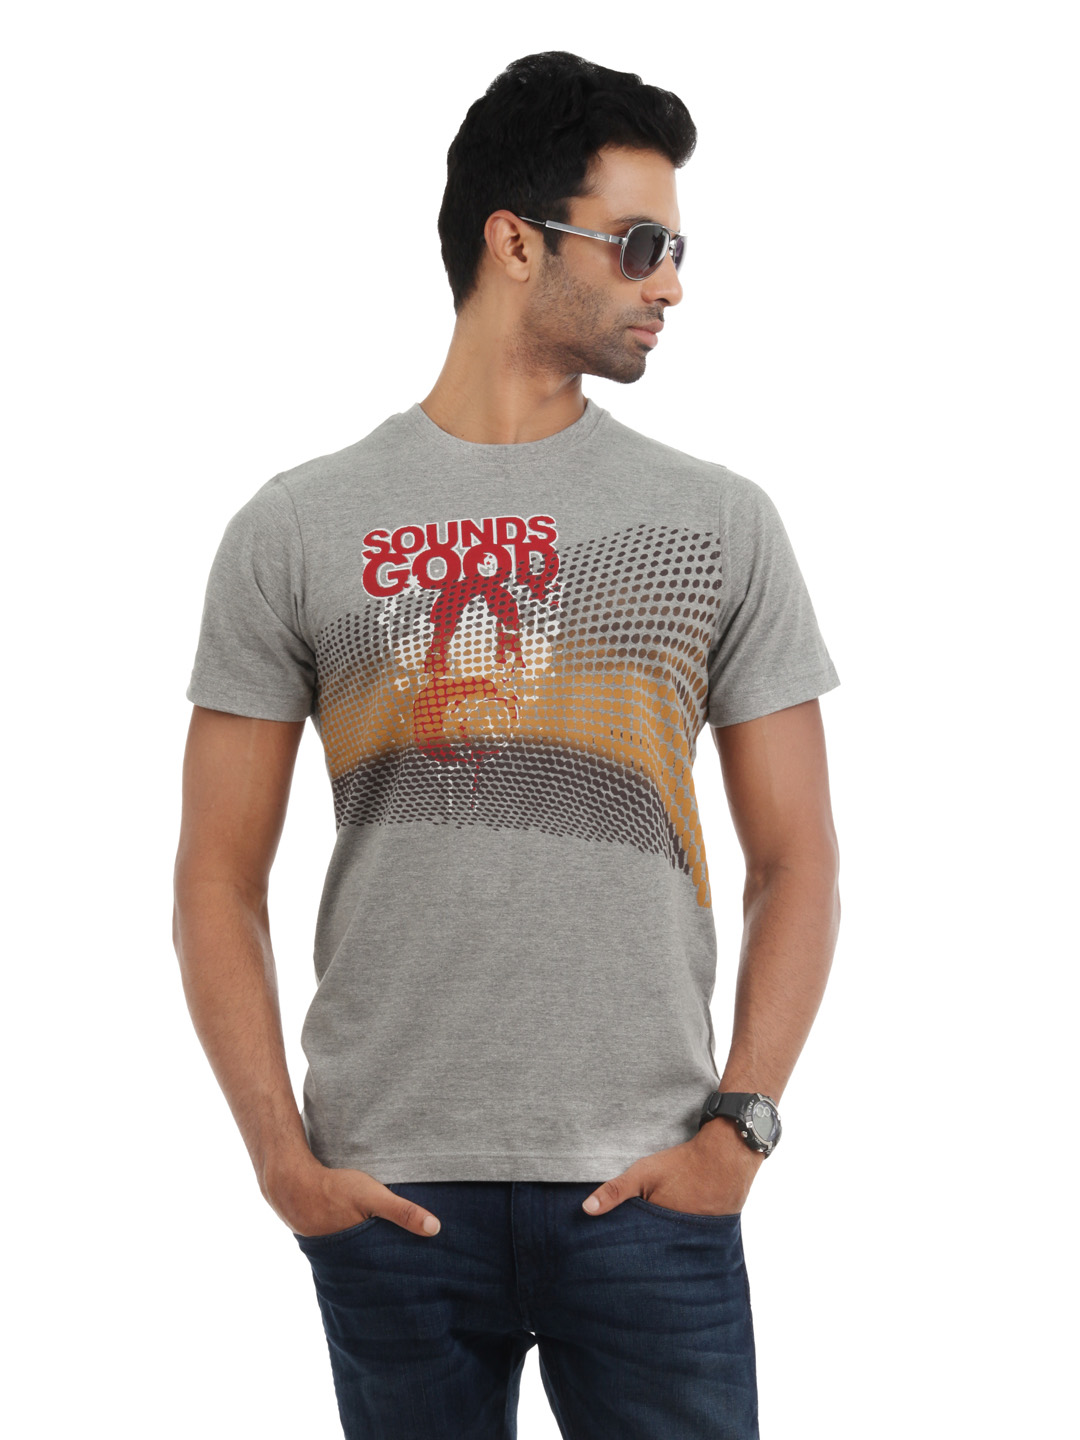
Myntra Men Grey Printed T-shirt
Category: Apparel / Topwear / Tshirts
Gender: Men
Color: Grey
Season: Summer 2012
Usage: Casual